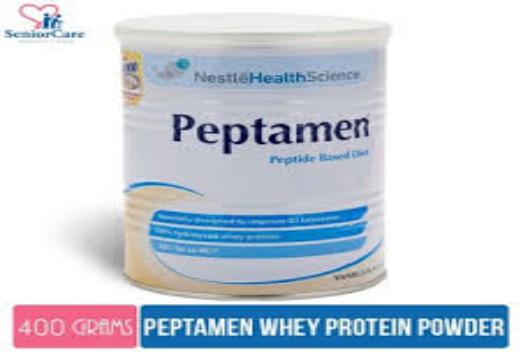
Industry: Food